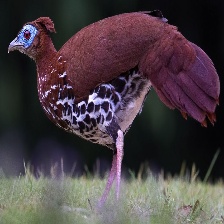
Species: CRESTED FIREBACK
Scientific name: LOPHURA IGNITA